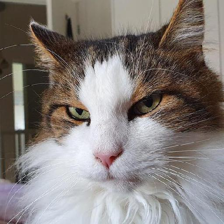
Label: animals